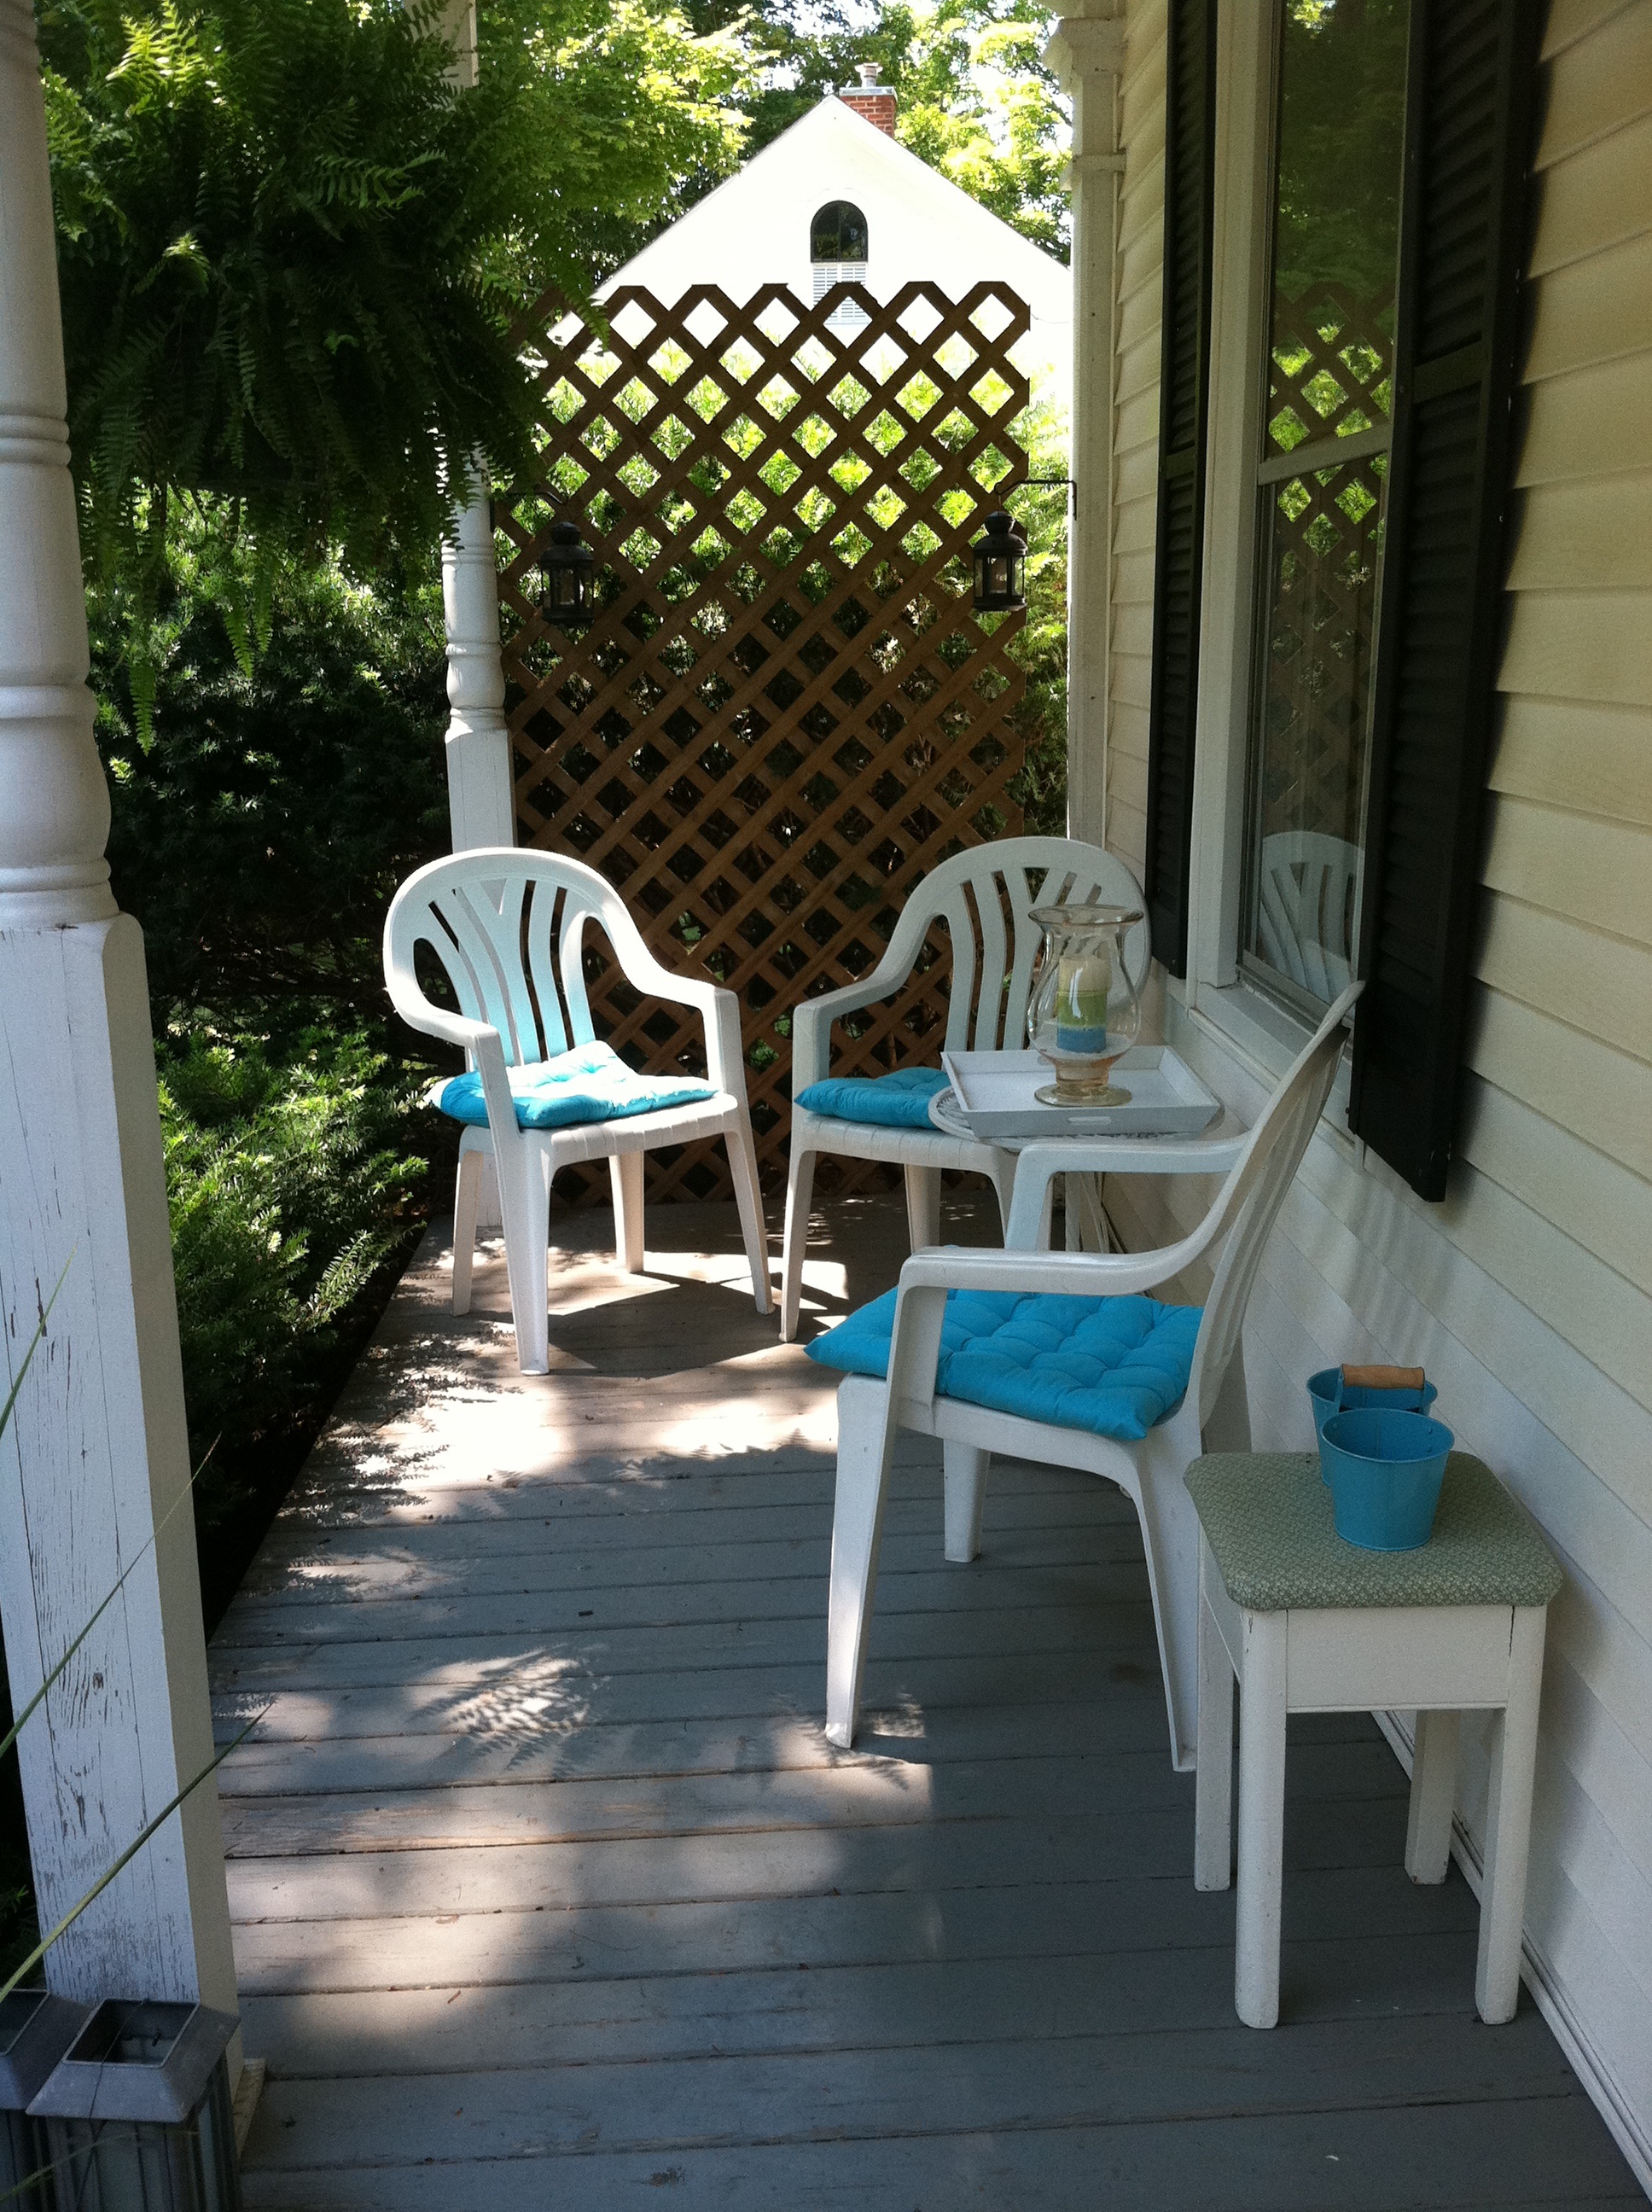
villa, house, chair, restaurant, home, porch, summer, cottage, backyard, property, furniture, room, interior design, design, estate, dining room, outdoor structure